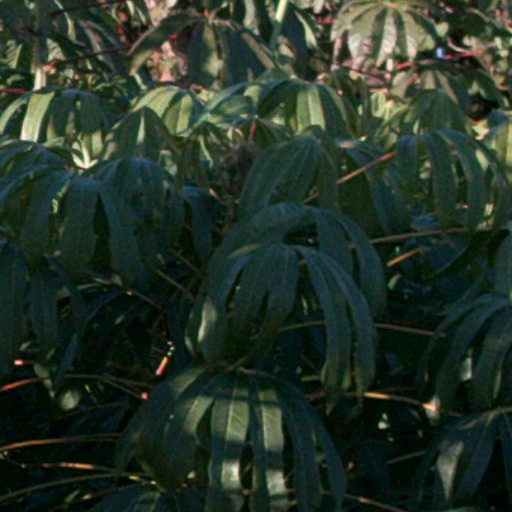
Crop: cassava